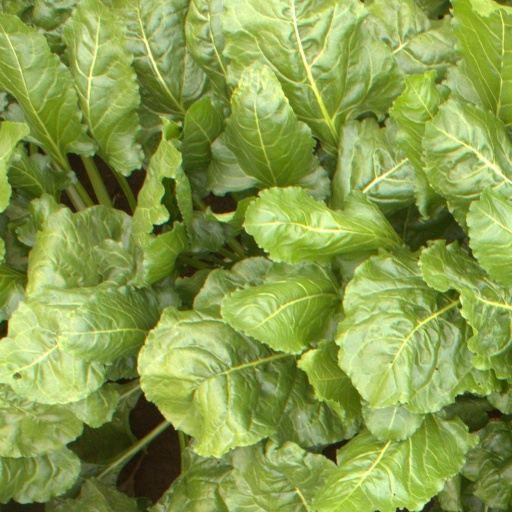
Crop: sugar beet